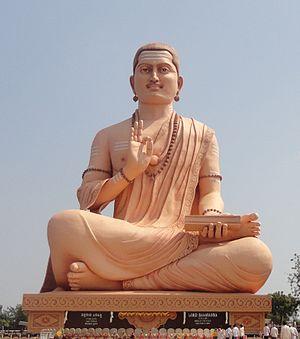
Cet article recense les statues les plus hautes actuellement érigées.